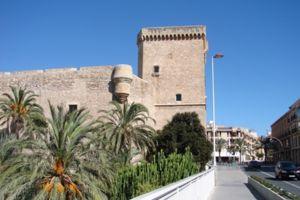
Elx [ɛltʃ] en valencien ou Elche, en castillan, est une ville d'Espagne, située dans la province d'Alicante. Elle est le chef-lieu de la comarque du Baix Vinalopó et se trouve dans la zone à prédominance linguistique valencienne. Sa population de plus de 230 000 habitants, constitue la deuxième ville de la province et la troisième de la Communauté autonome. La ville est traversée par le fleuve Vinalopó.